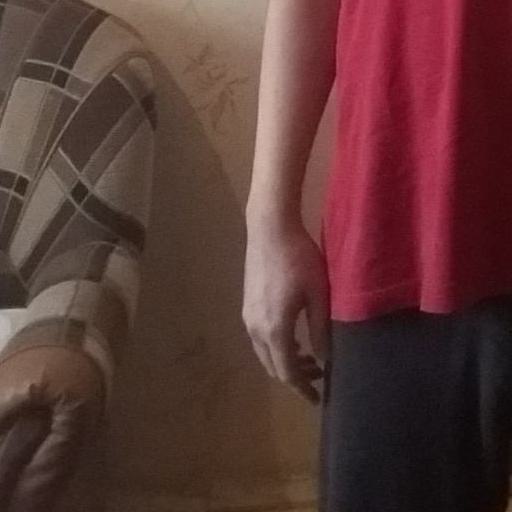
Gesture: no_gesture